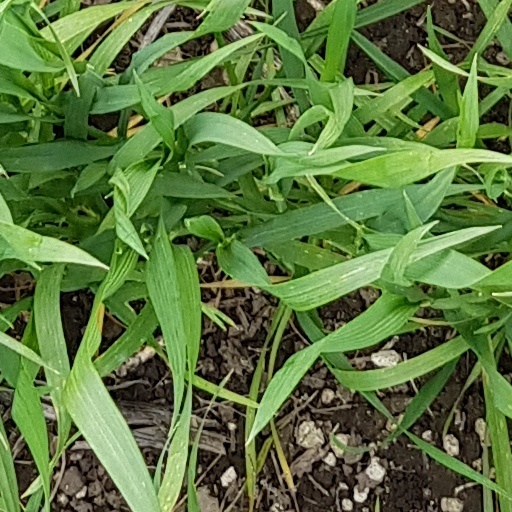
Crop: wheat